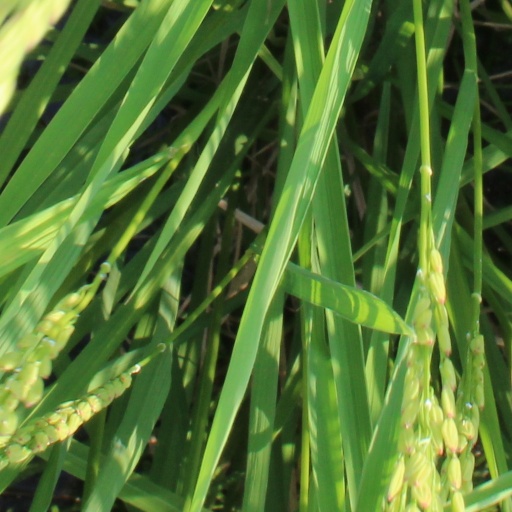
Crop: rice